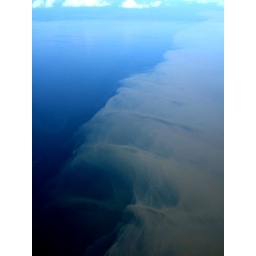
Silt-laden river water from the Fraser River mixing with cold blue salt water in the Georgia Strait.